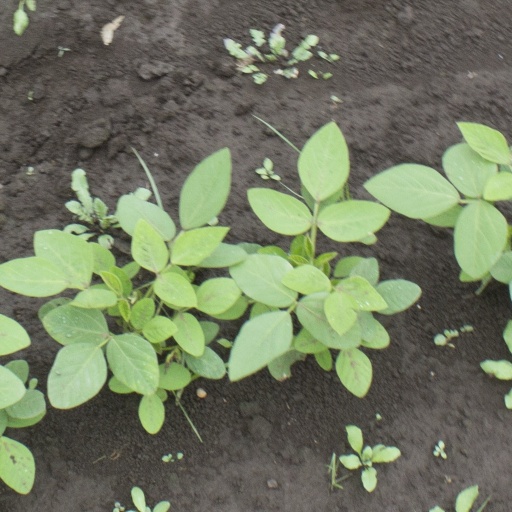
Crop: soybean